Andrew Fifita

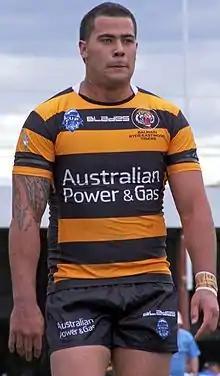
Fifita playing for the Tigers in 2011

On 15 July, Fifita signed with the Cronulla-Sutherland Sharks on a 3-year deal, starting from 2012 after was released from the Wests Tigers, along with Bryce Gibbs, so that the club could accommodate Adam Blair under the salary cap. Fifita finished his last year with the Wests Tigers with 3 tries in 17 matches.